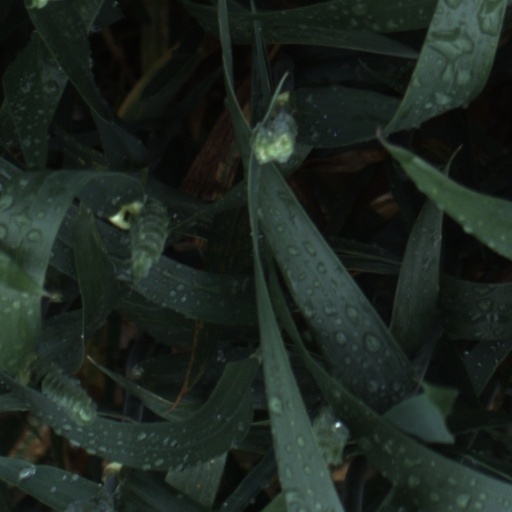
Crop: wheat